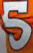
Number: 5